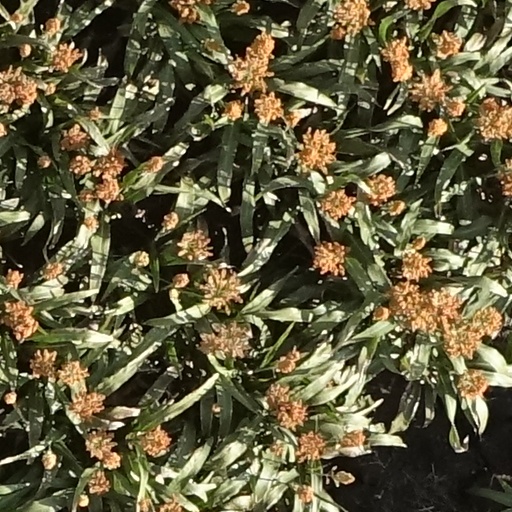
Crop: sorghum